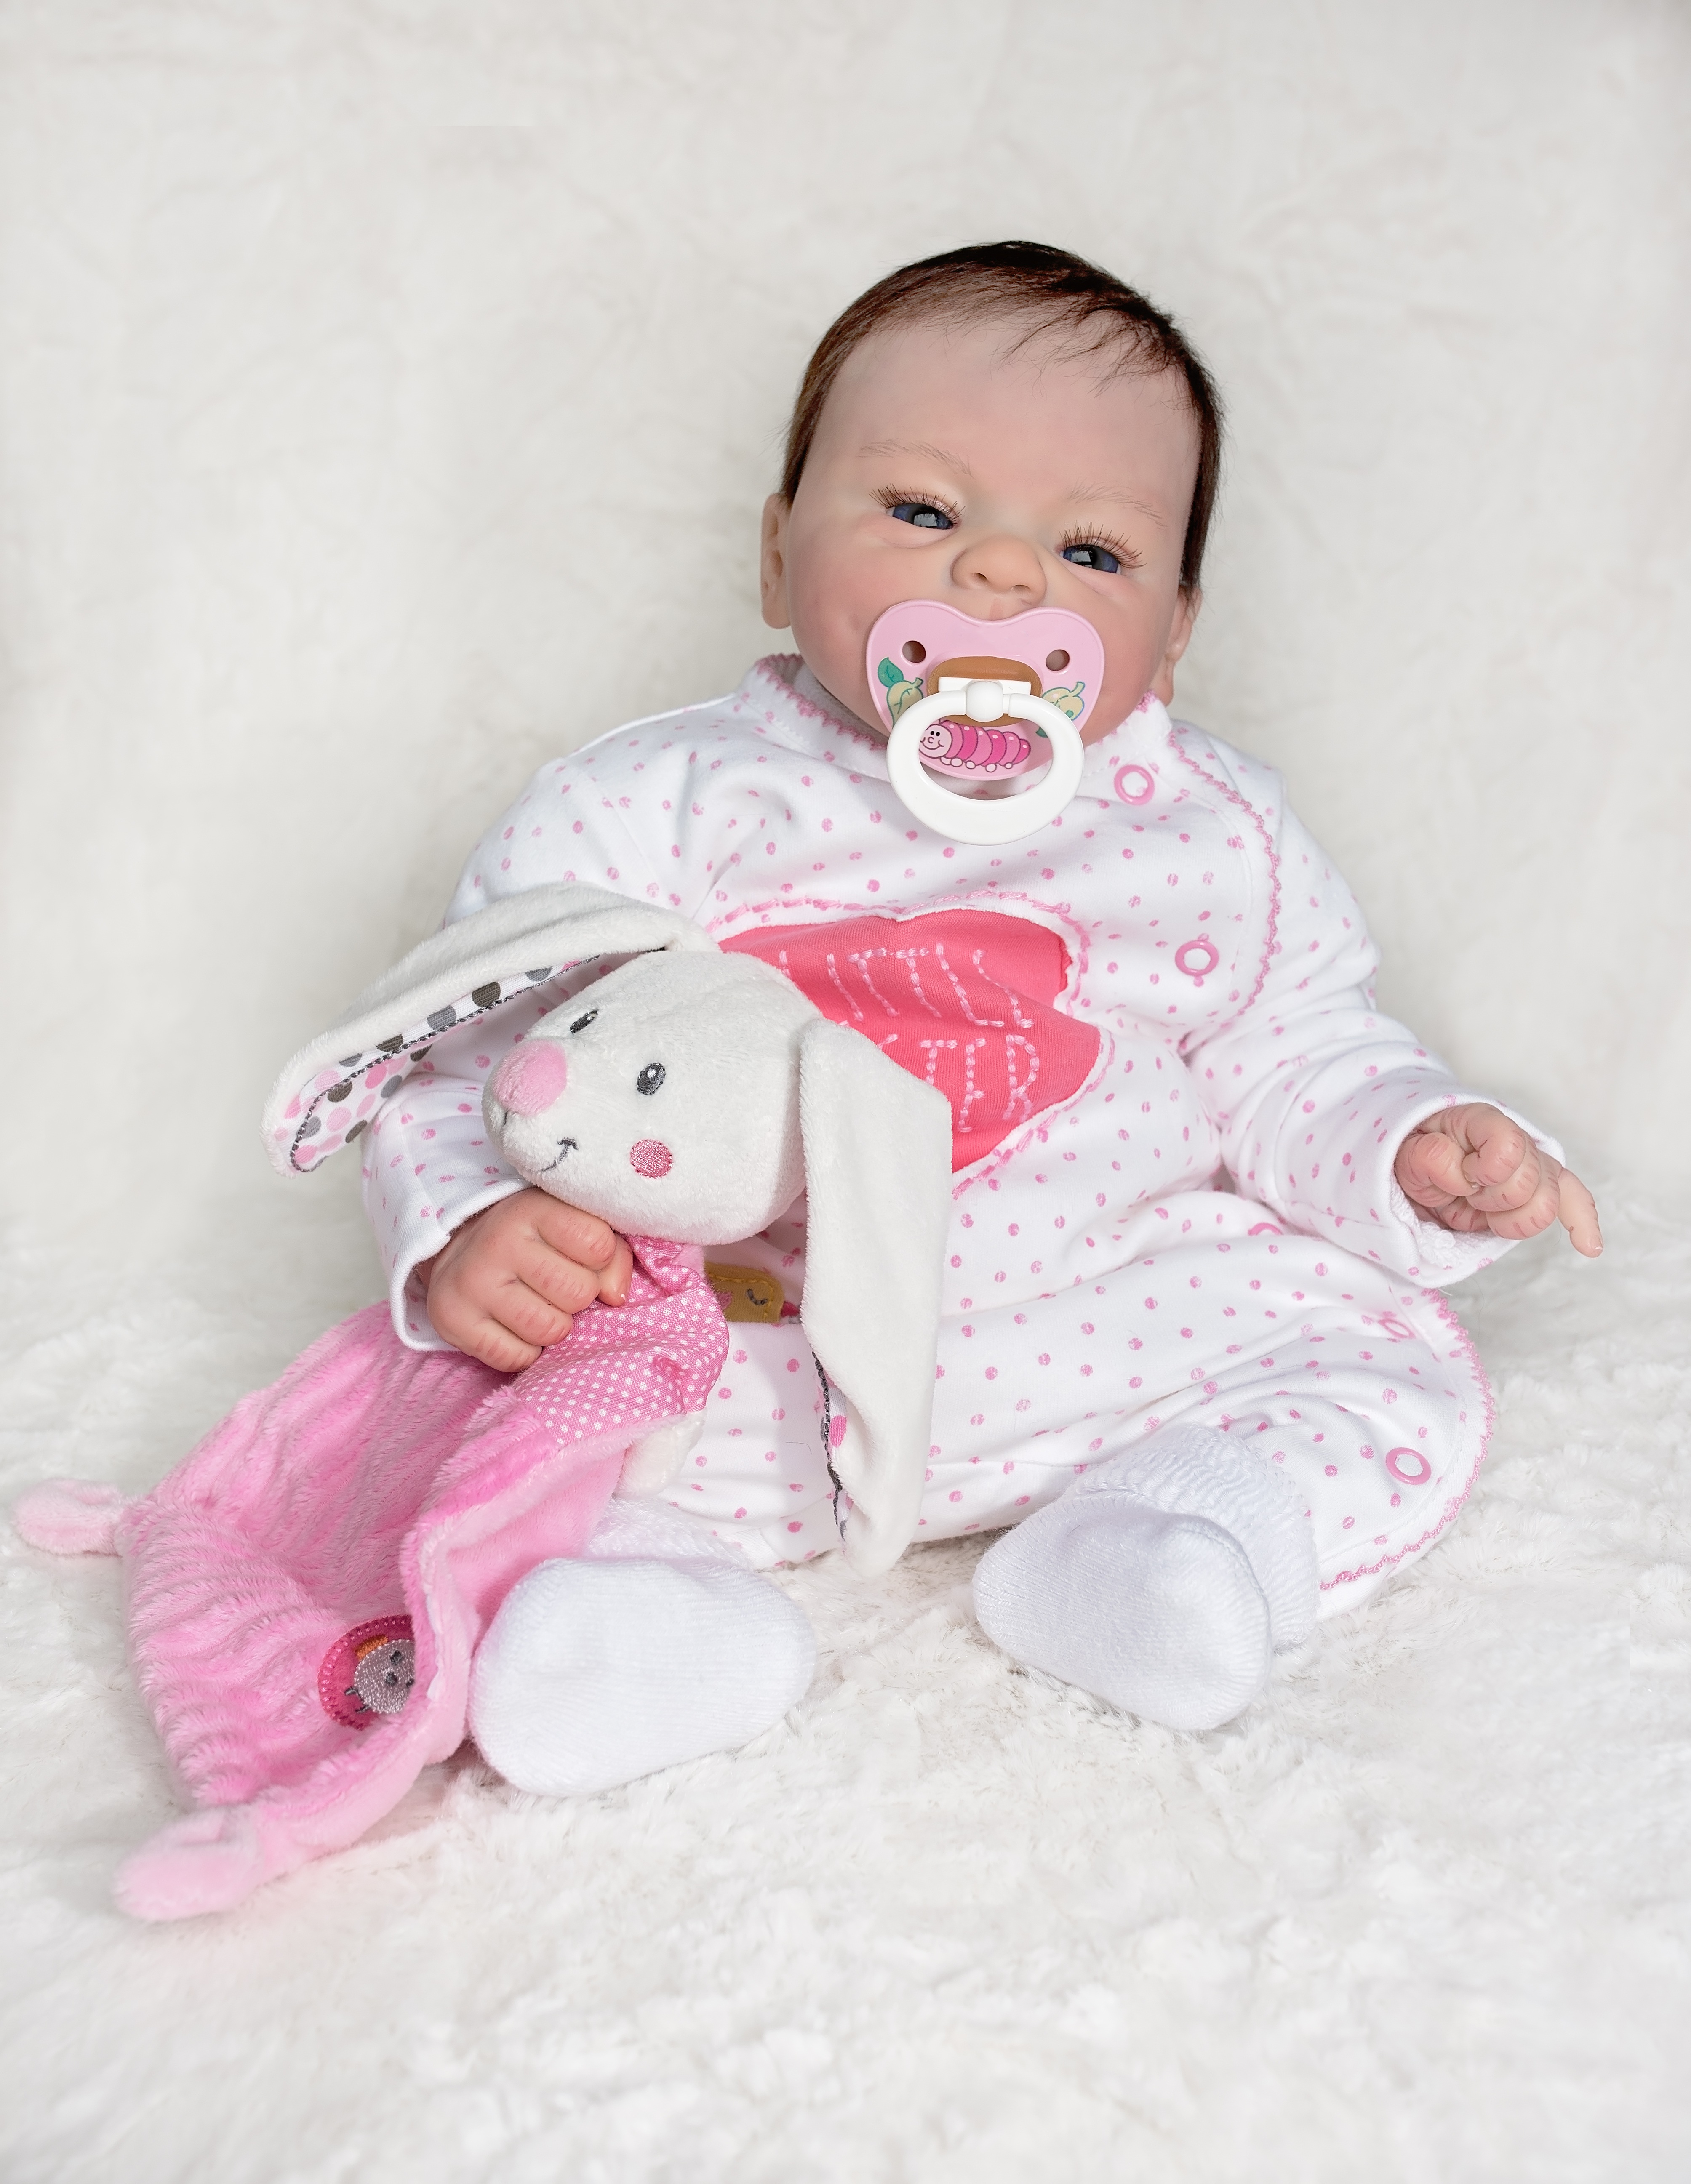
person, sweet, cute, sitting, small, child, pink, toy, baby, baby doll, teddy bear, product, doll, infant, toddler, skin, stuffed animal, pacifier, artist doll, product photography, human positions